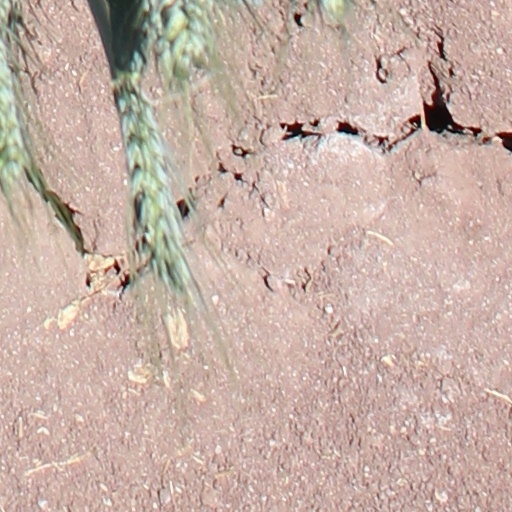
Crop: wheat